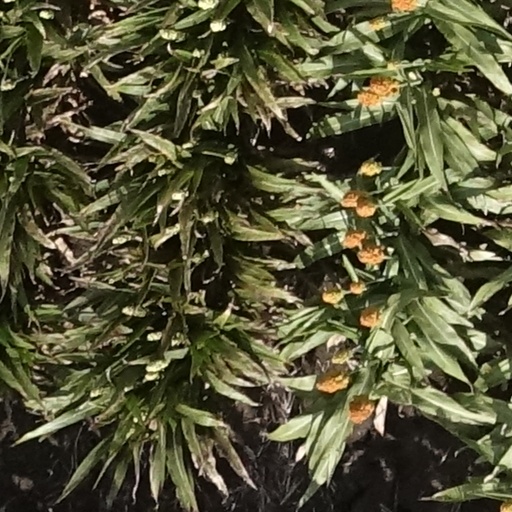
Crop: sorghum